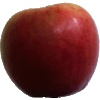
Label: apple_crimson_snow